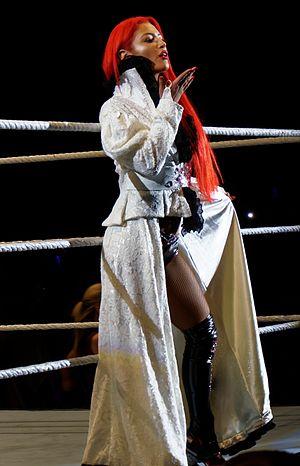
Natalie Marie Nelson est un mannequin et catcheuse américaine qui a travaillé à la World Wrestling Entertainment sous le nom d'Eva Marie.